Castle Kennedy (castle)

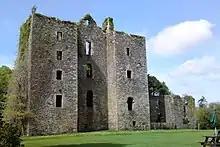
The Castle Kennedy

This E-plan castle was originally on an island in a loch. The main block has four storeys and an attic; there are two five-storey projecting square wings; and two seven-storey square towers in the re-entrant angles. One of the seven-storey towers contains the main turnpike stair. Three-storey wings are a later addition.